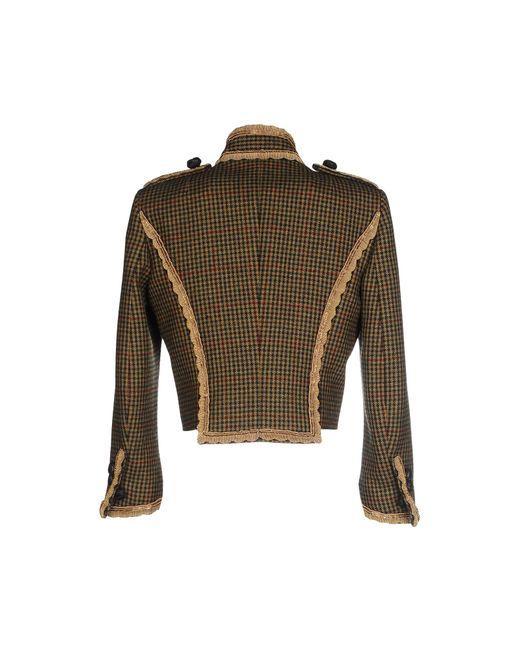
braune kurze Bürojacke mit Karomuster